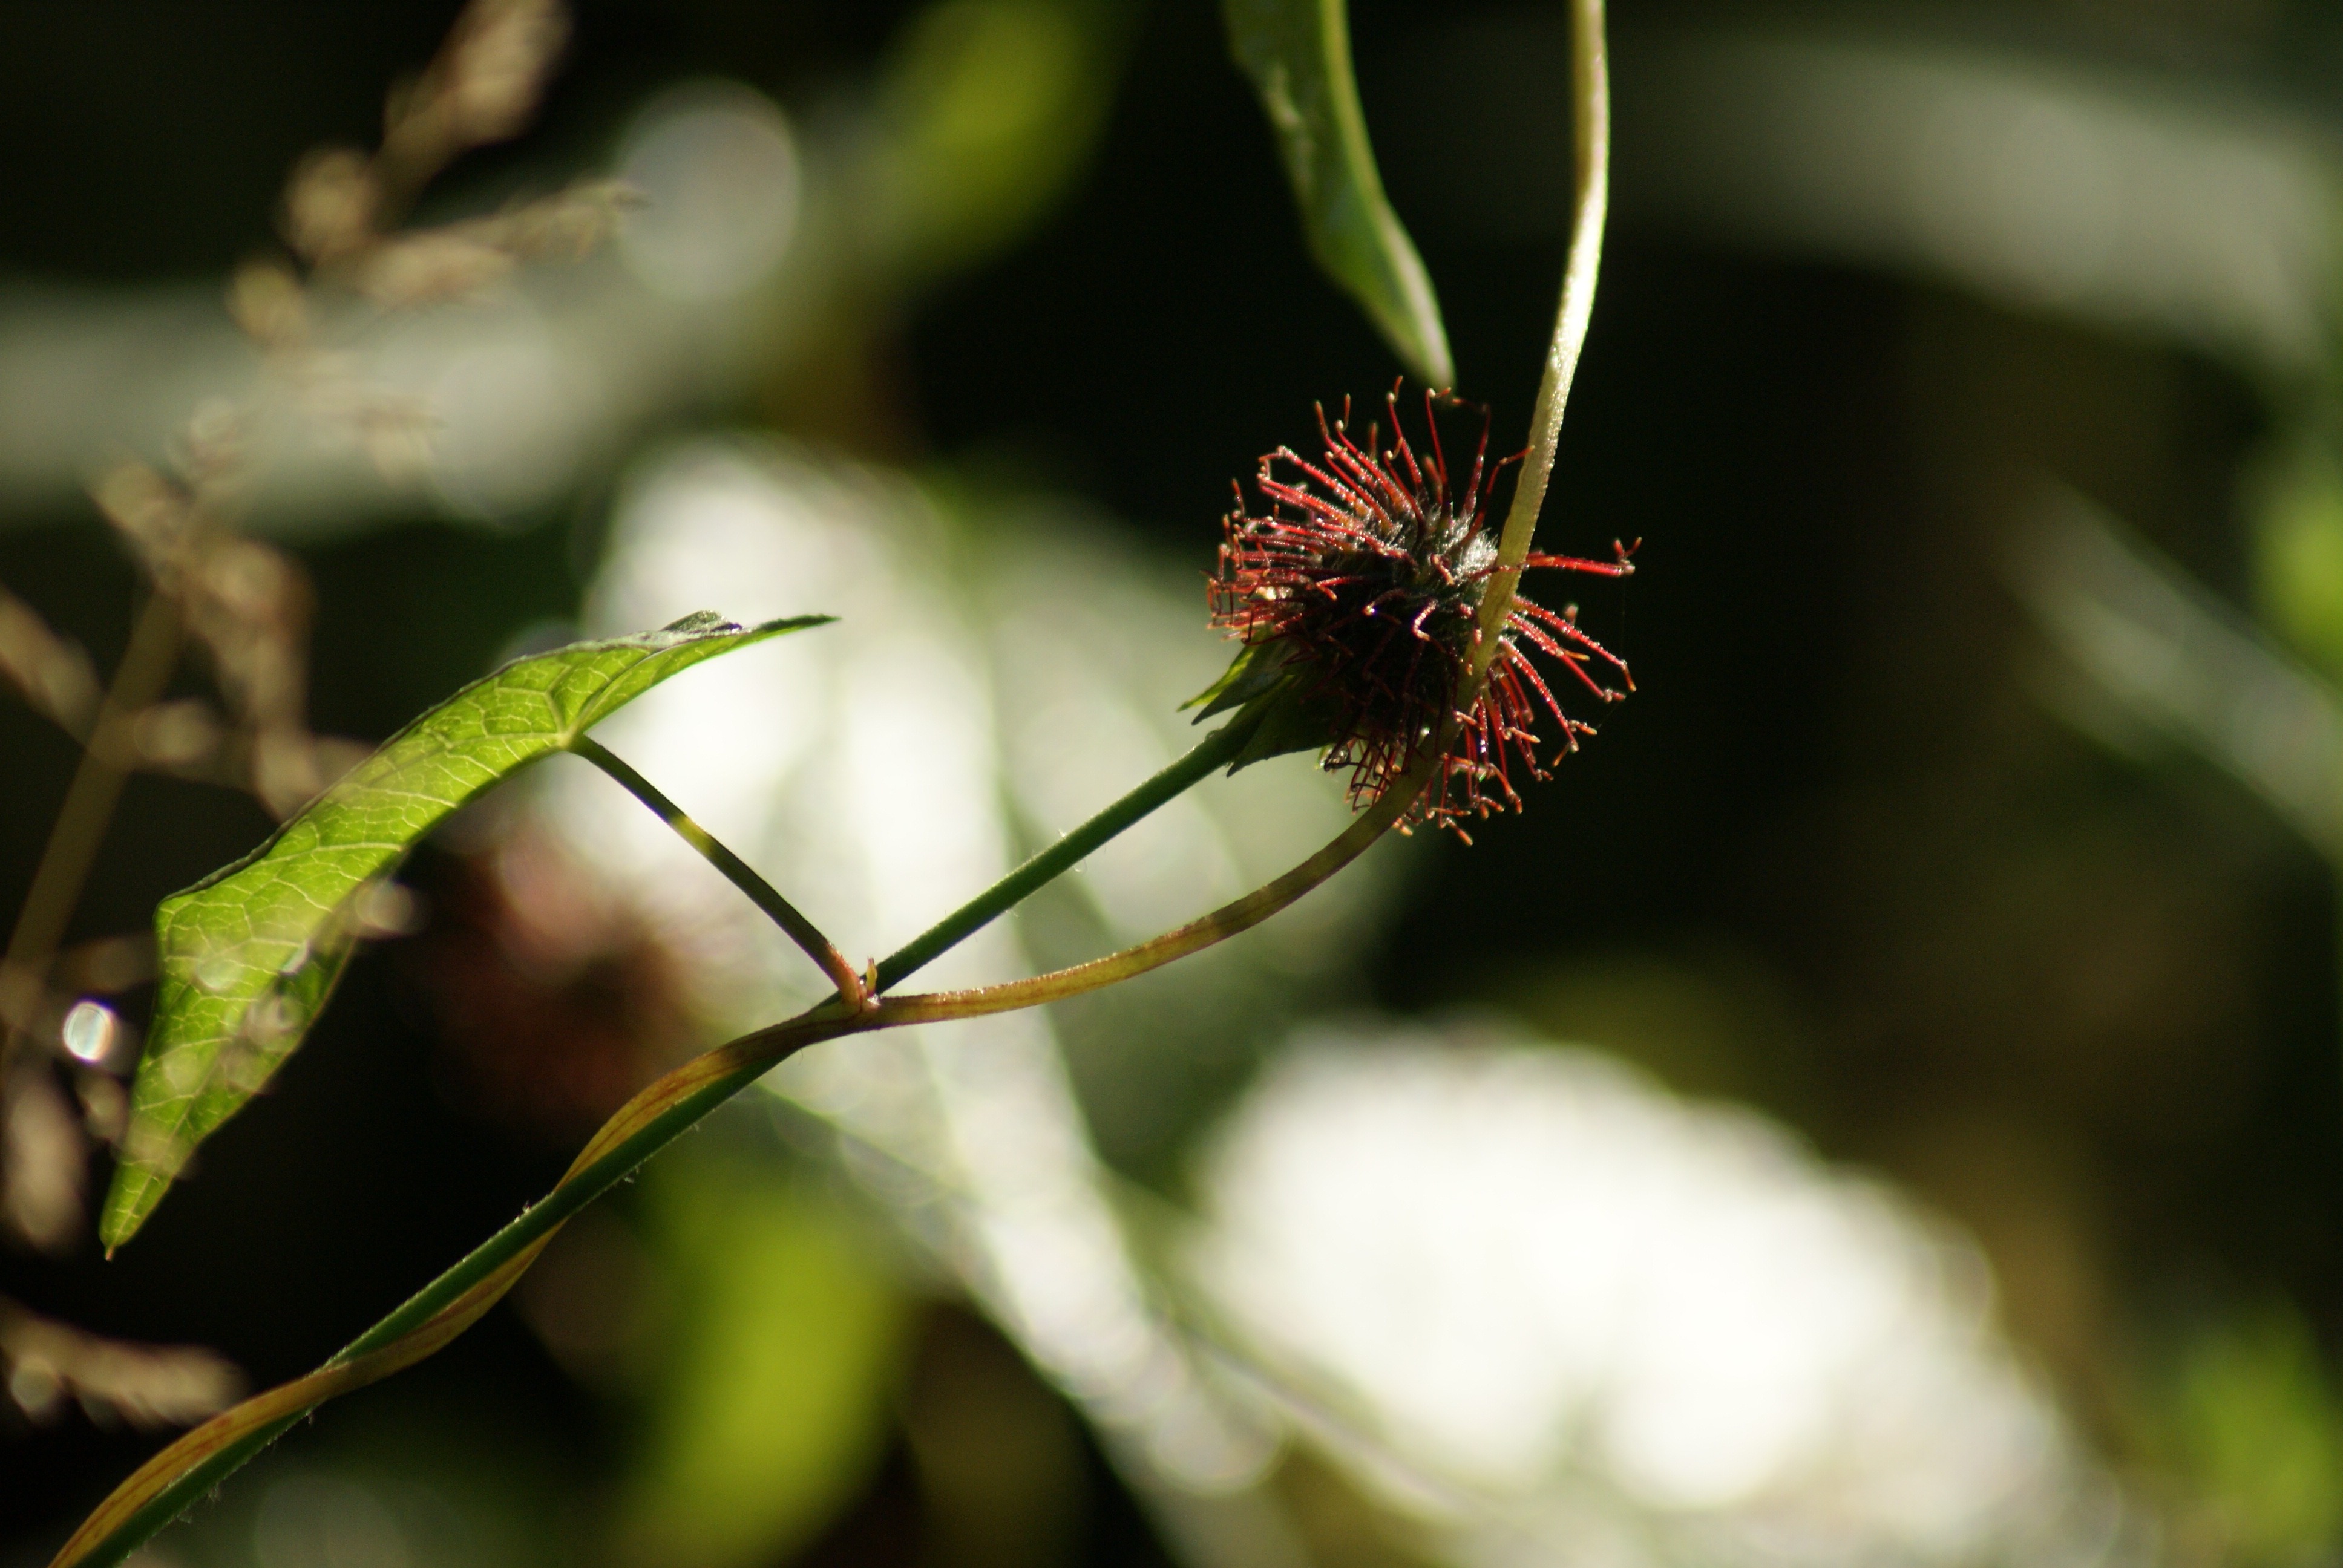
tree, nature, branch, blossom, plant, photography, leaf, flower, wildlife, green, red, produce, insect, autumn, botany, flora, fauna, invertebrate, wildflower, weed, close up, shrub, bud, mood, wrap, back light, macro photography, entwine, flowering plant, autumn light, halm, shadow play, rank plant, plant stem, thorns spines and prickles, involvement, filligran